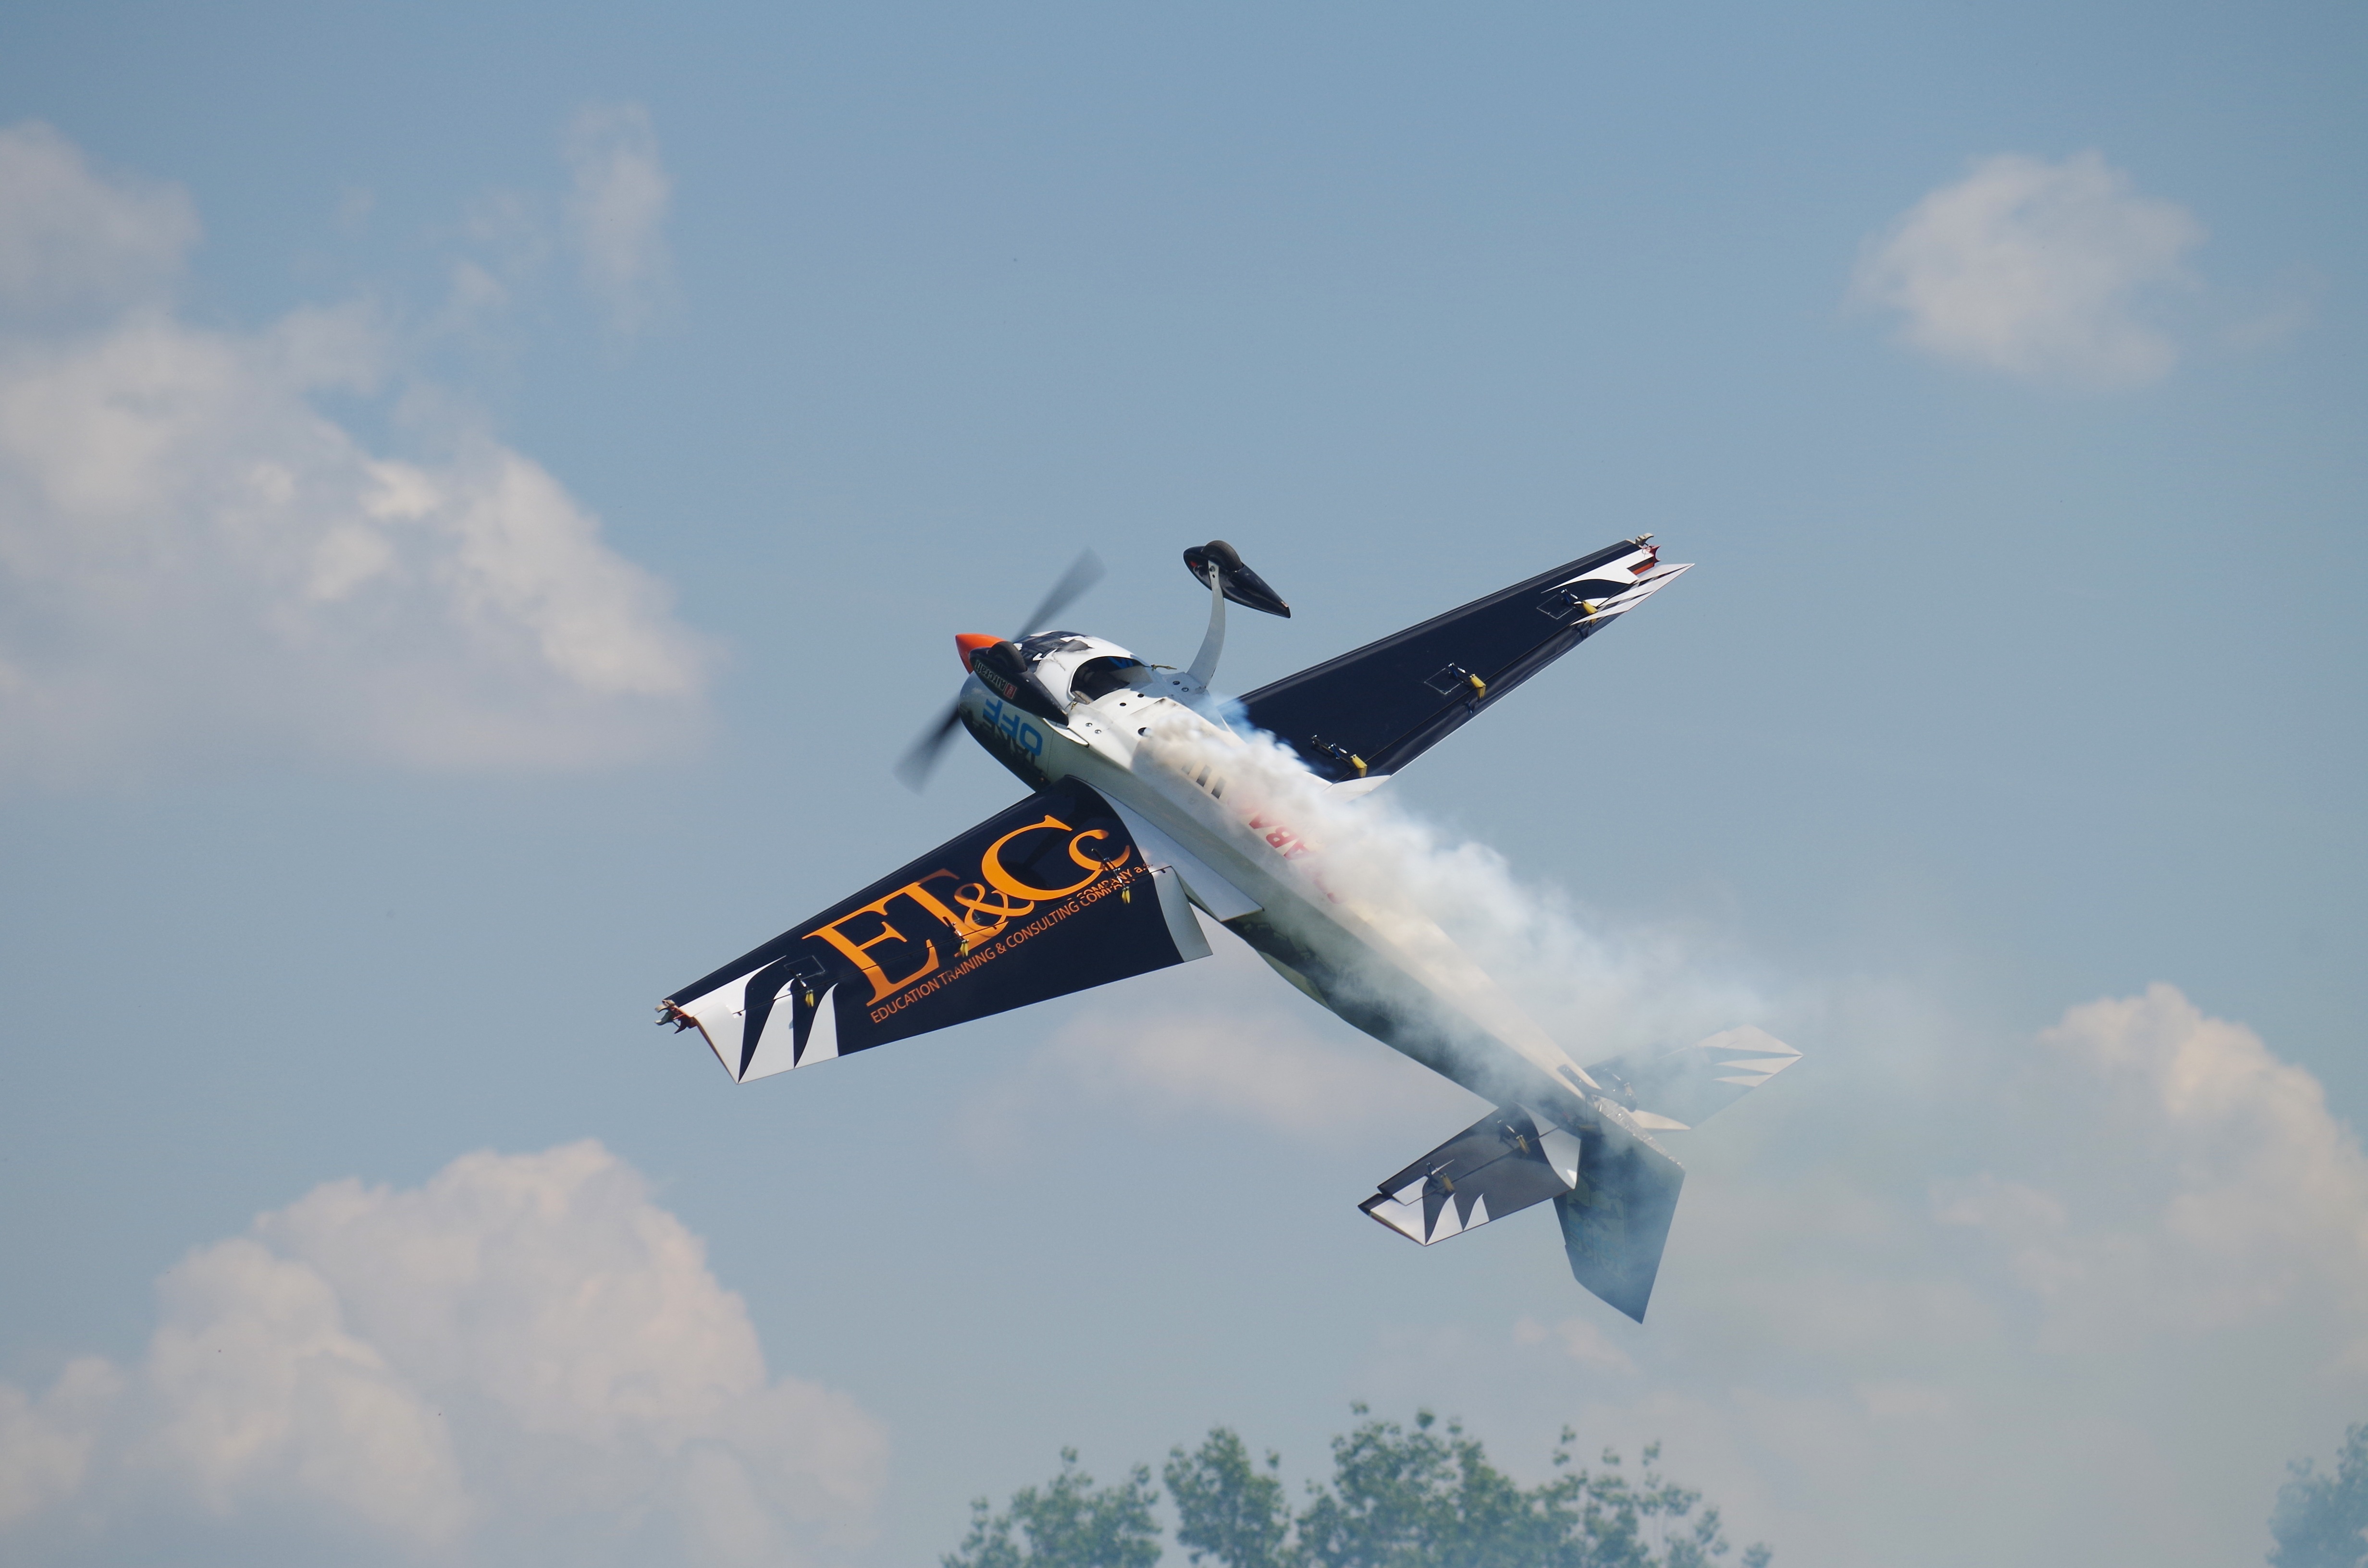
wing, fly, airplane, aircraft, model, vehicle, airline, aviation, flight, propeller, air show, light aircraft, air force, aerobatics, fighter aircraft, monoplane, atmosphere of earth, aircraft engine, general aviation, air racing, north american p 51 mustang